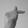
ASL letter: T